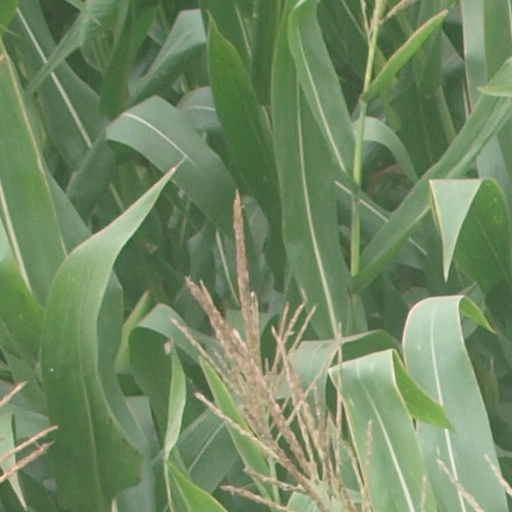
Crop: maize; corn